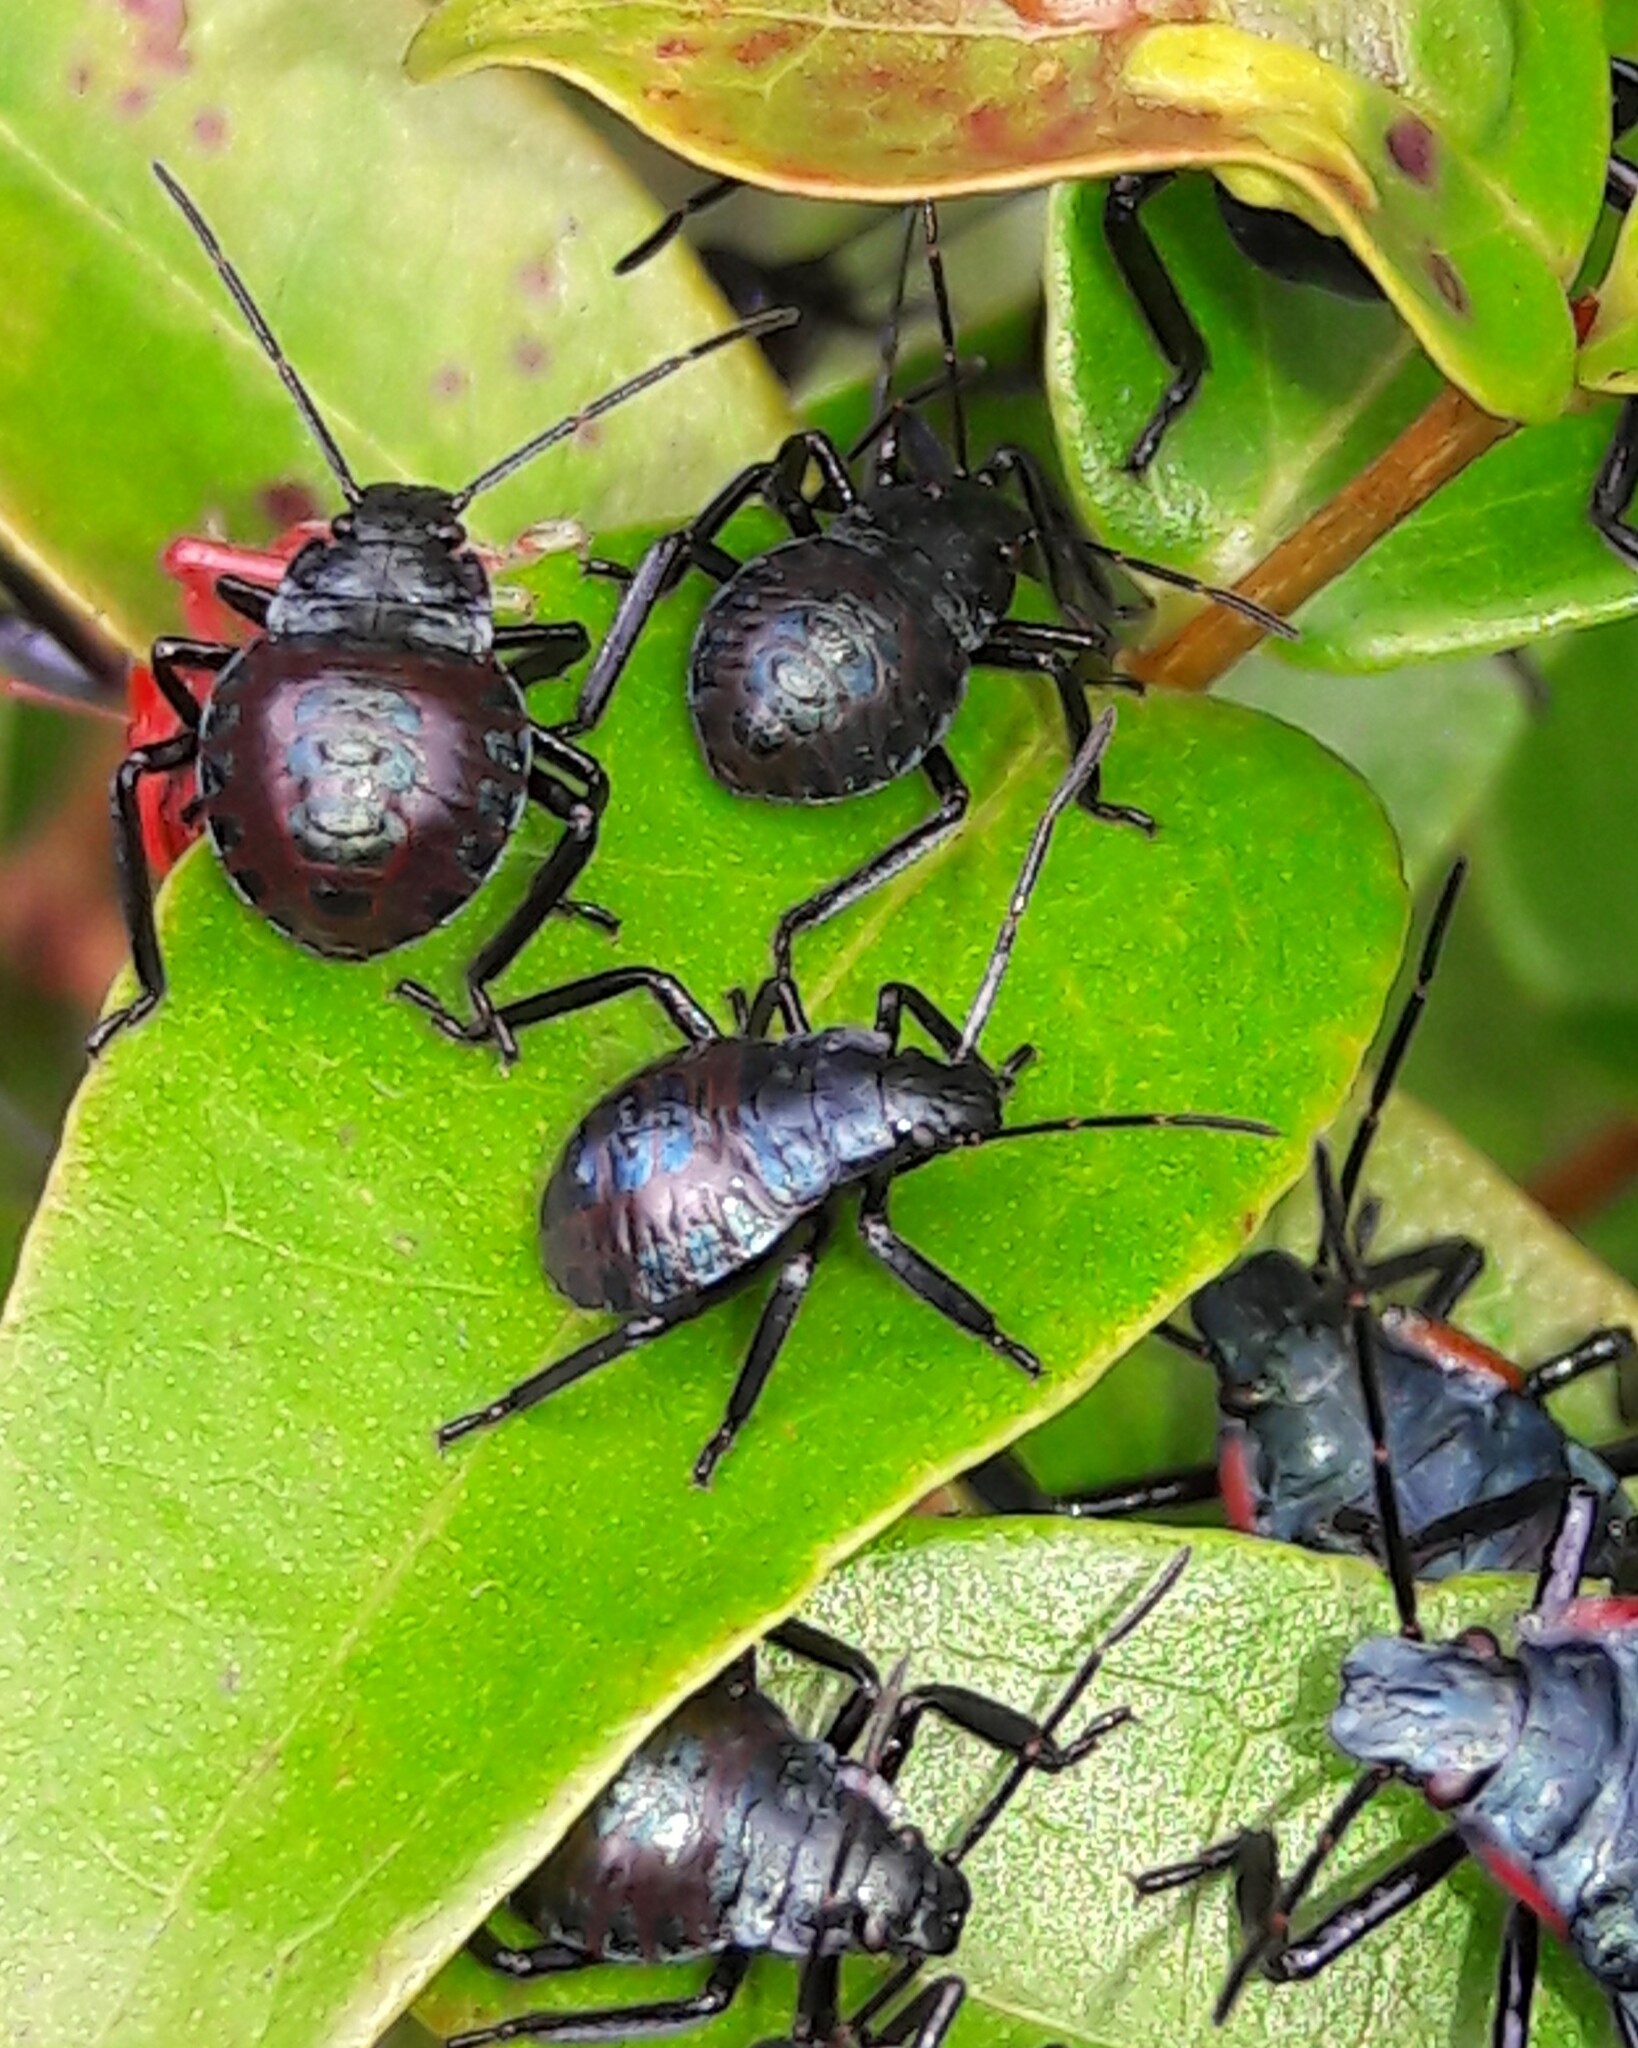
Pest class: stink_bug